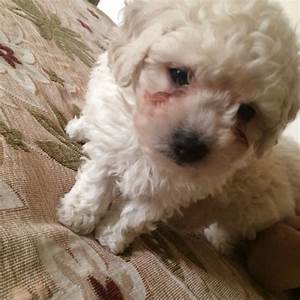
Label: dog